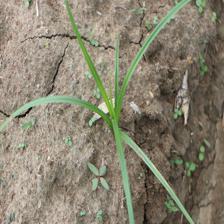
Label: Grass